Conquérant

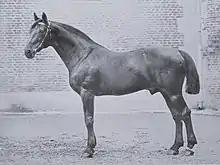
Fuschia, the Conquérant's grandson who perpetuated his lineage.

Conquérant belonged to the male lineage of the founding Thoroughbred stallion Godolphin Arabian, and thus descends from the stallions Matchem and Young Rattler, by Rattler. Young Rattler was the first Godolphin Arabian descendant to breed in France. Impérieux, paternal great-grand-sire of Conquérant, is described by Charles Du Haÿs as the best son of Young Rattler. Conquérant's paternal grandsire is Voltaire, a Norman hunter stallion son of Impérieux, from the Basly stable.